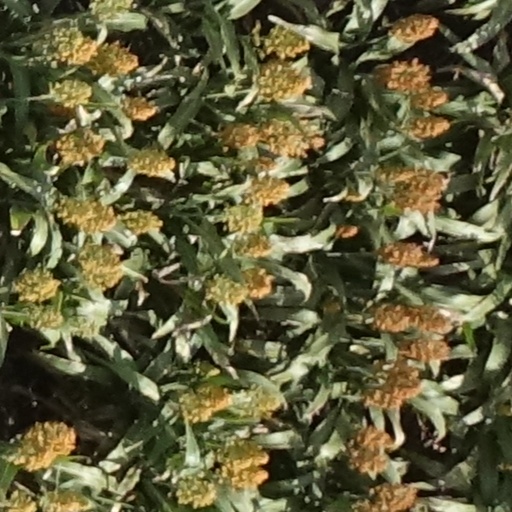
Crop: sorghum